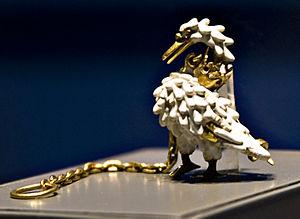
L'émail sur ronde-bosse ou en ronde-bosse est une technique d'émaillage développée en France à la fin du XIVᵉ siècle, qui permet de produire de petites figures en trois dimensions, ou des reliefs, en grande partie ou entièrement recouverts d'émail. La nouvelle méthode implique l'occultation partielle de l'or, parfois de l'argent, sous-jacent, à partir duquel la figure a été mise en forme. Elle diffère de toutes les techniques anciennes qui permettent seulement de produire de l'émail sur une surface plane ou courbe, et la plupart du temps, comme le champlevé, en utilisant des métaux non précieux, tels que le cuivre, doré pour ressembler à l'or. La technique de l'émail sur ronde-bosse permet de créer de petites figures en or ou en argent, dont la surface est rendue légèrement rugueuse pour faire adhérer l'émail, qui est appliqué sous forme de pâte et cuit. Par endroits, le cadre ne peut être qu'un fil.
Le Cygne de Dunstable est une broche en or recouverte d'émail en forme de cygne fabriquée en Angleterre ou en France aux environs de 1400. Ce bijou aurait été conçu comme insigne d'une personne importante, peut-être le futur roi Henri V, devenu prince de Galles l'année précédente.
Dans l'histoire post-classique, une affinité était un nom d'un groupe, généralement formé d'hommes, qu'un seigneur rassemblait autour de lui à son service ; il a été décrit par un historien moderne comme les serviteurs, les domestiques et les autres disciples d'un seigneur, et comme faisant partie du tissu normal de la société. Il est considéré comme un aspect fondamental de la féodalité bâtarde. Cela a agi comme un moyen de lier les magnats à la noblesse inférieure, tout comme le féodalisme l'avait fait d'une manière différente.